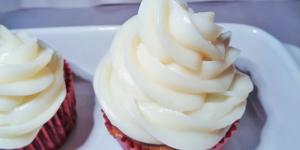
frosting vegano de coco